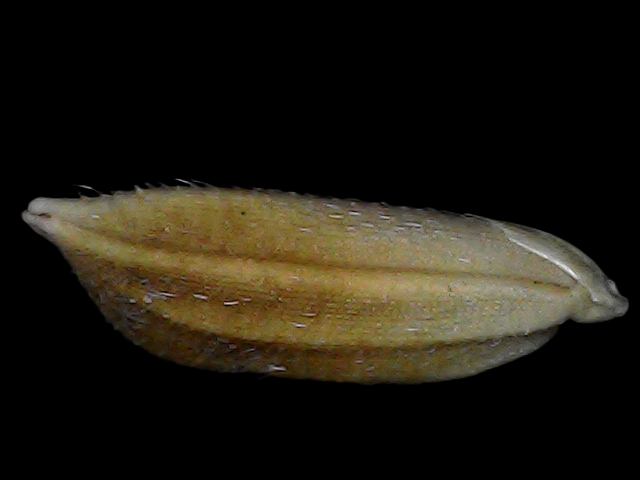
Rice variety: Bd91